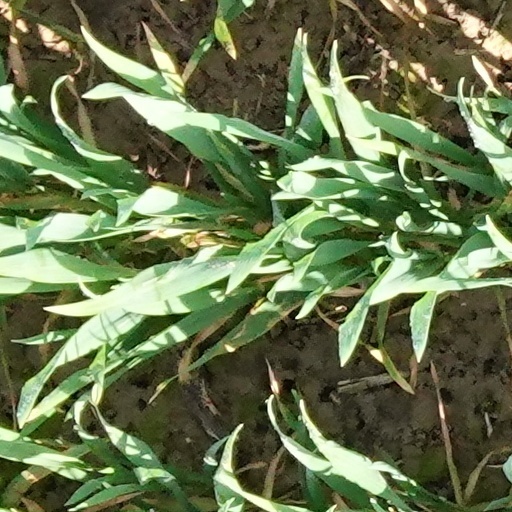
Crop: wheat